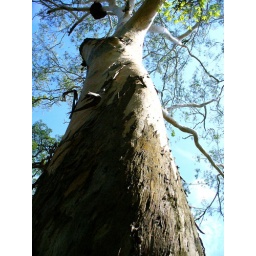
The girl who lived in the tree